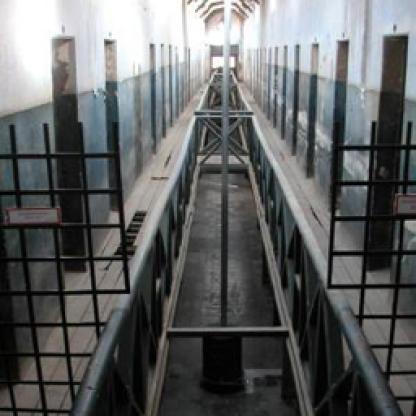
Scene: Indoor